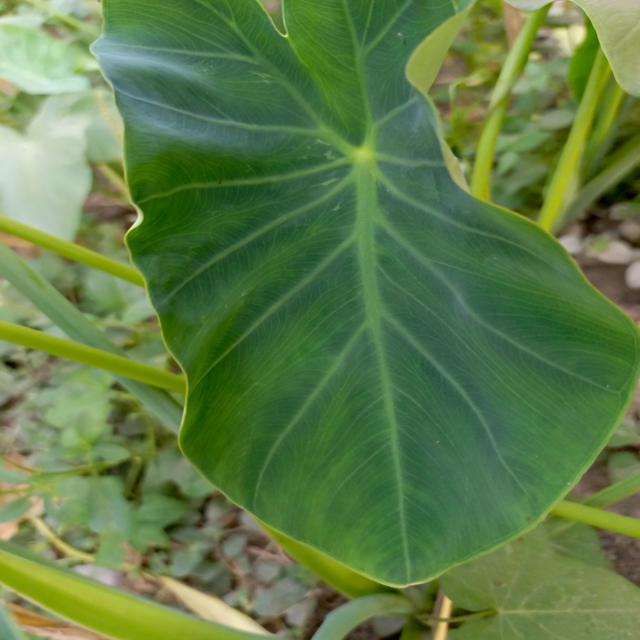
Label: Healthy